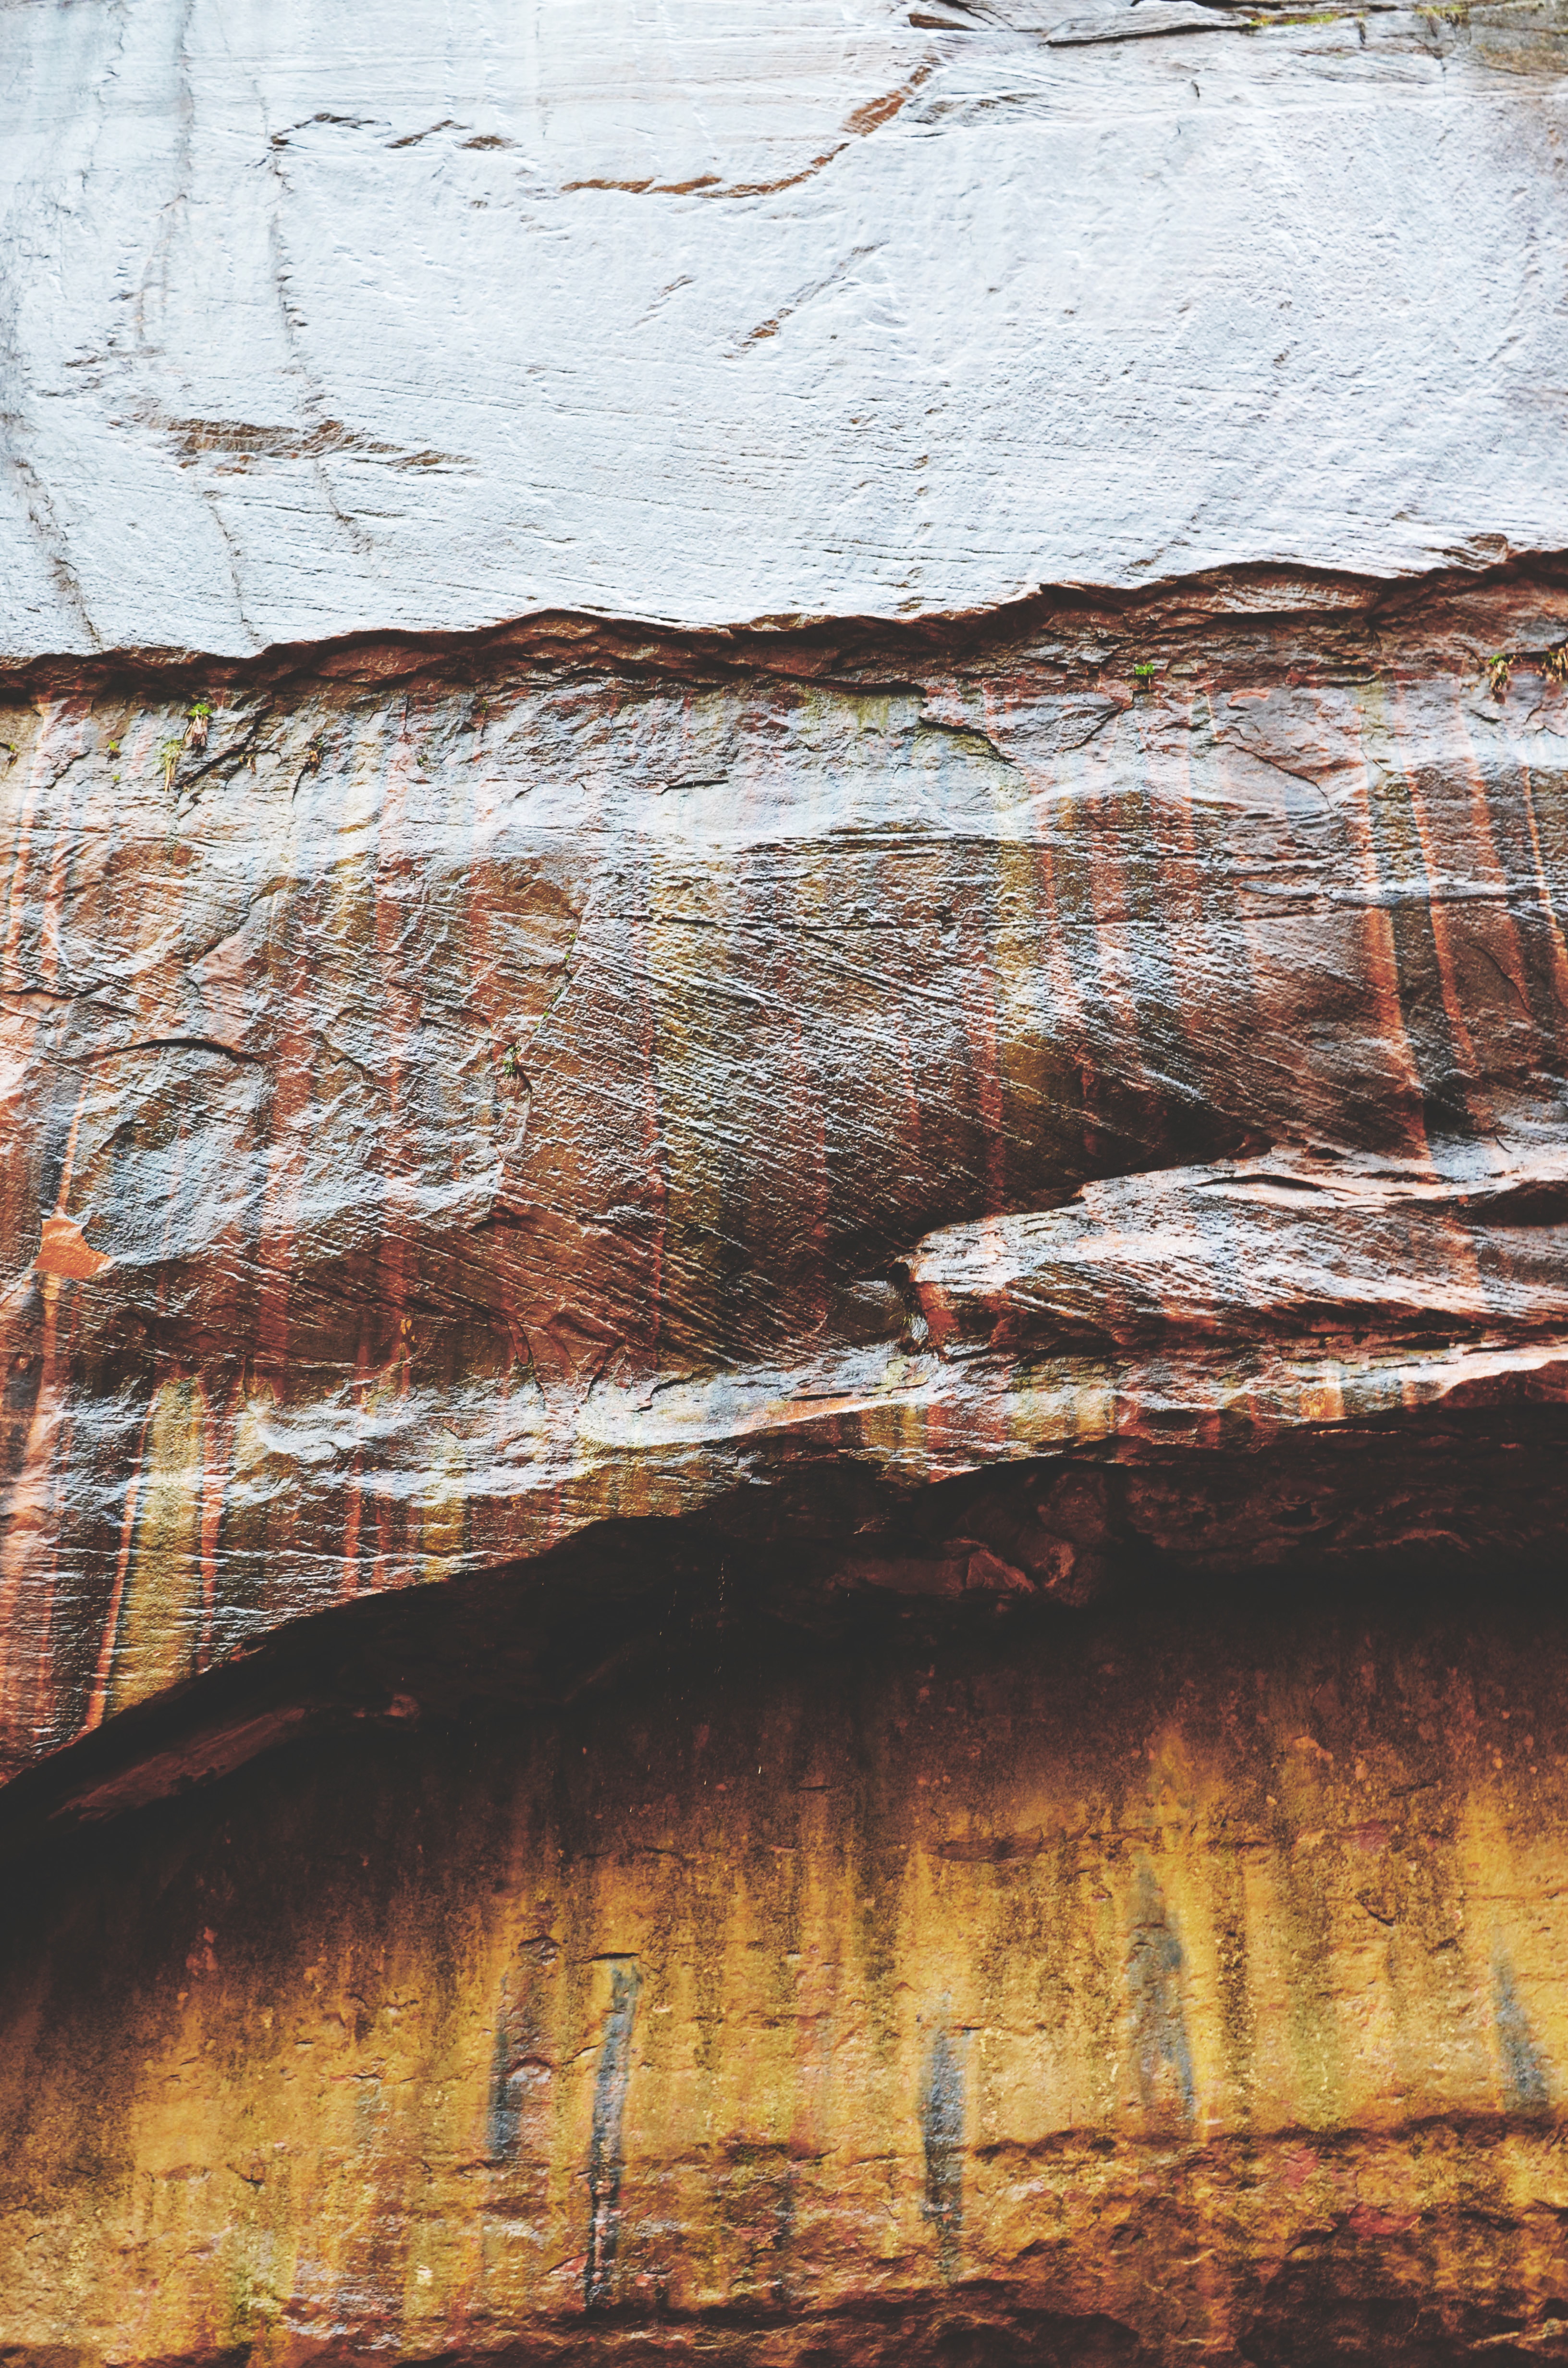
tree, rock, wood, texture, trunk, wall, formation, soil, terrain, material, geology